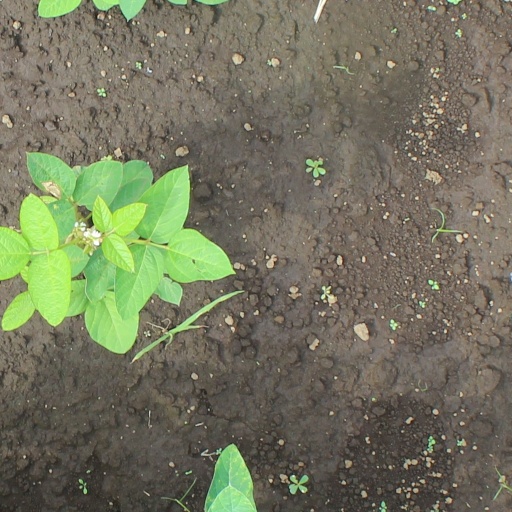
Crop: soybean